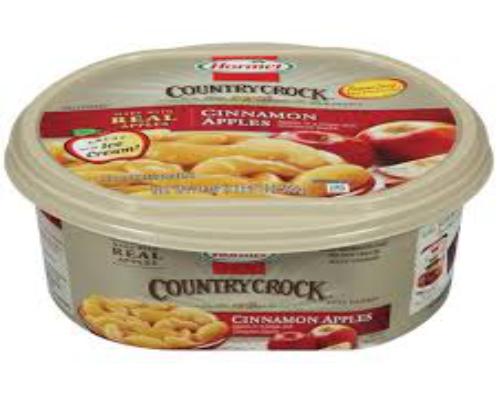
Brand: Country Crock
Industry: Food